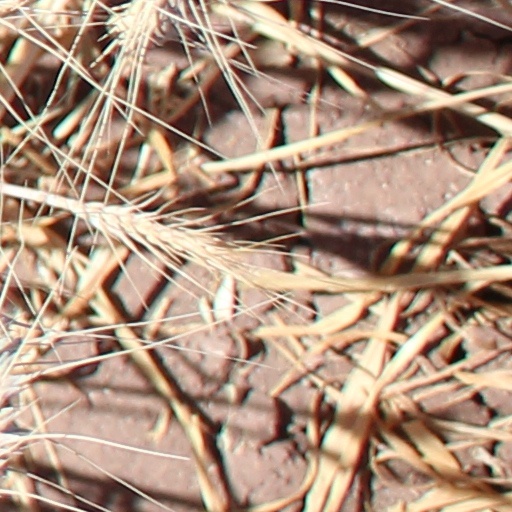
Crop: wheat